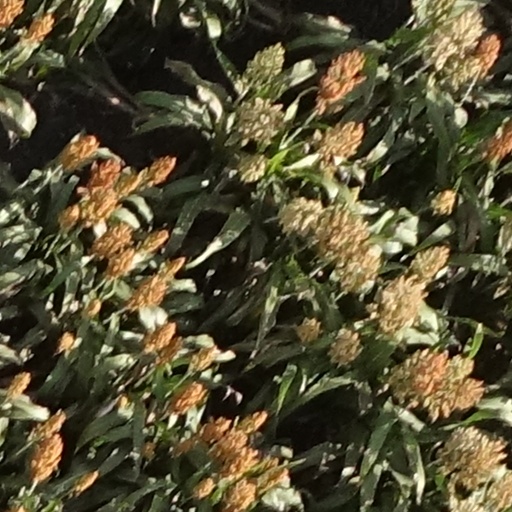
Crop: sorghum